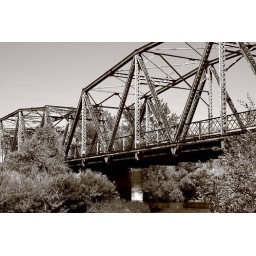
the silver bridge in caldwell